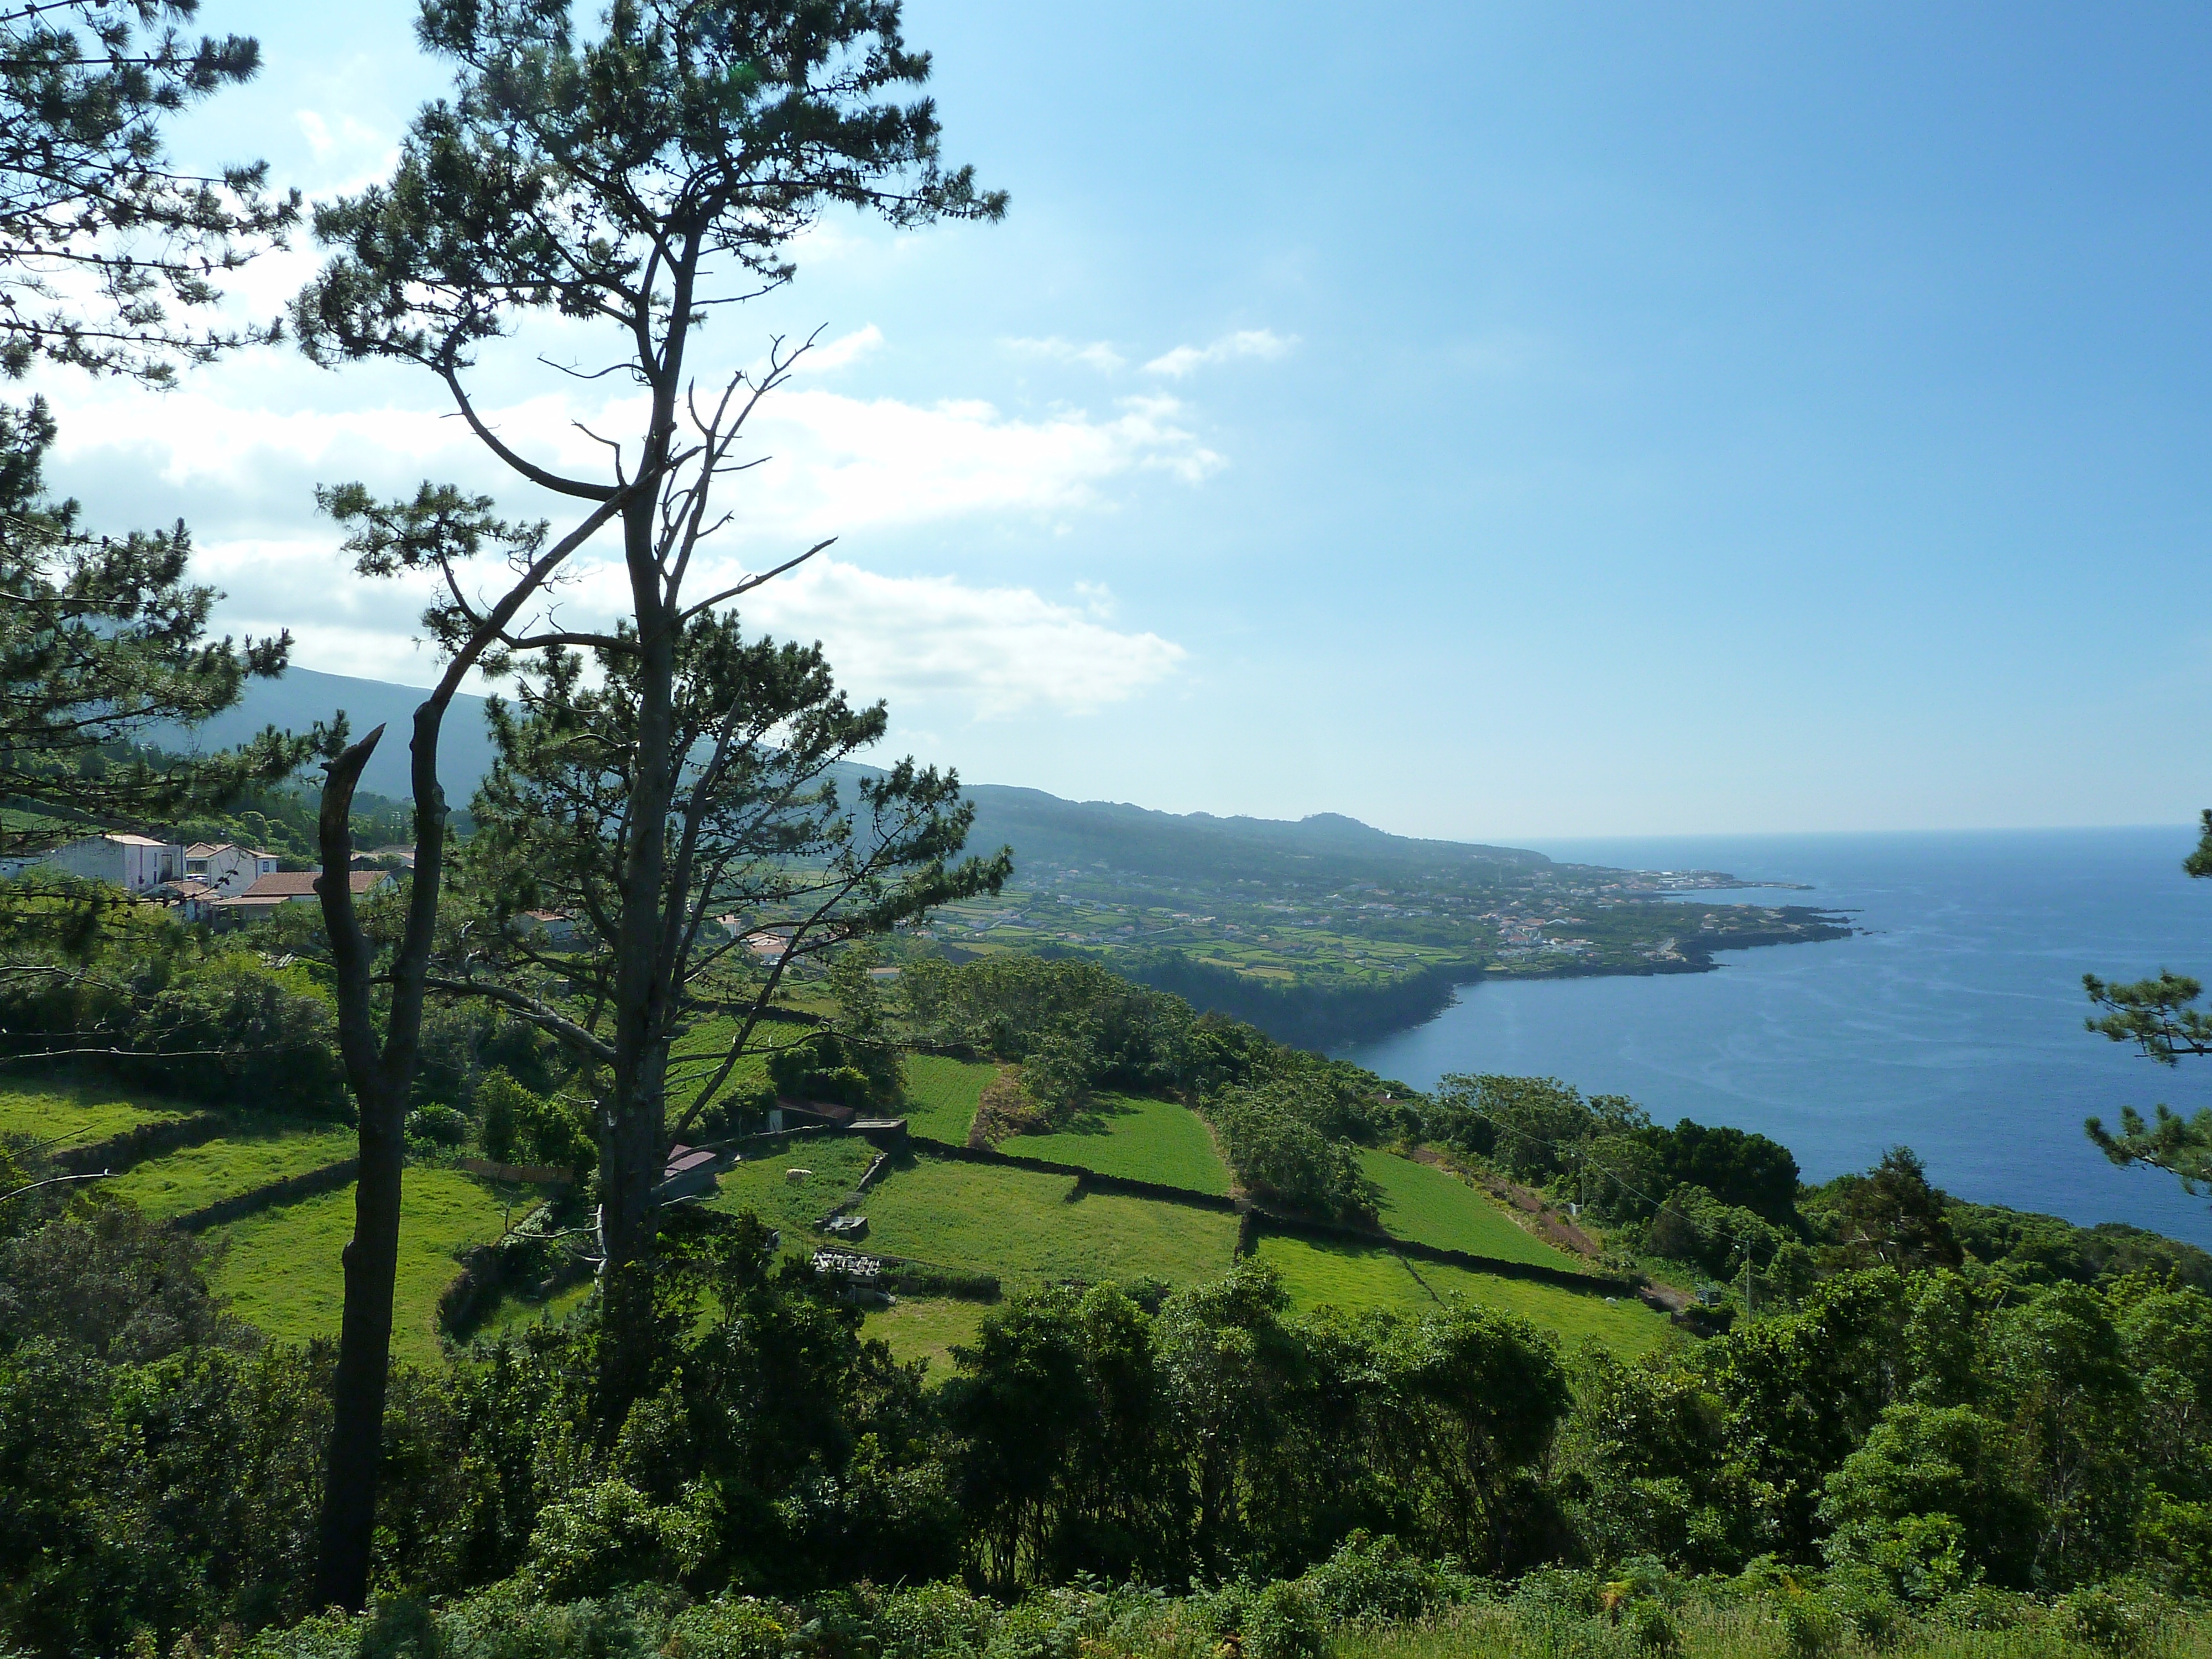
landscape, sea, tree, nature, wilderness, mountain, sky, hill, lake, idyllic, jungle, island, ridge, vegetation, plateau, ecosystem, pico, nature reserve, azores, atlantic ocean, mountainous landforms